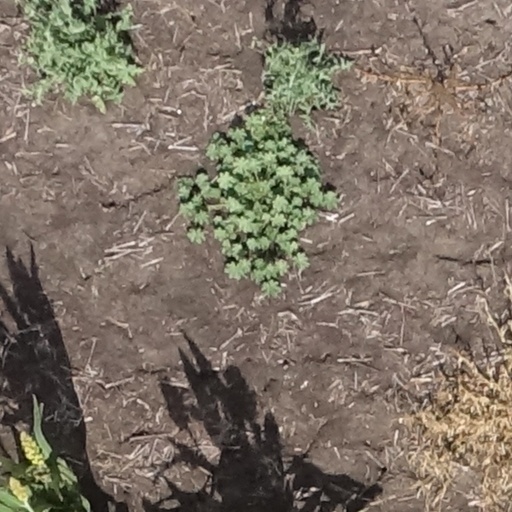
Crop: sorghum